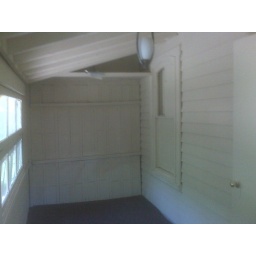
The upstairs part of the addition. The window in the bathroom had a shutter but the glass was painted over.